Rodrigo Tabata

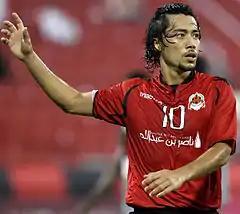
Tabata with Al Rayyan in 2012

Rodrigo Barbosa Tabata (born 19 November 1980) or simply Rodrigo Tabata, is a professional footballer who plays as an attacking midfielder. Born in Brazil, he played for the Qatar national team.